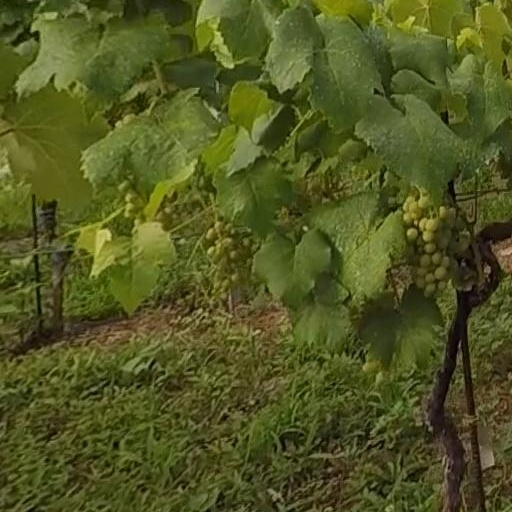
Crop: grape